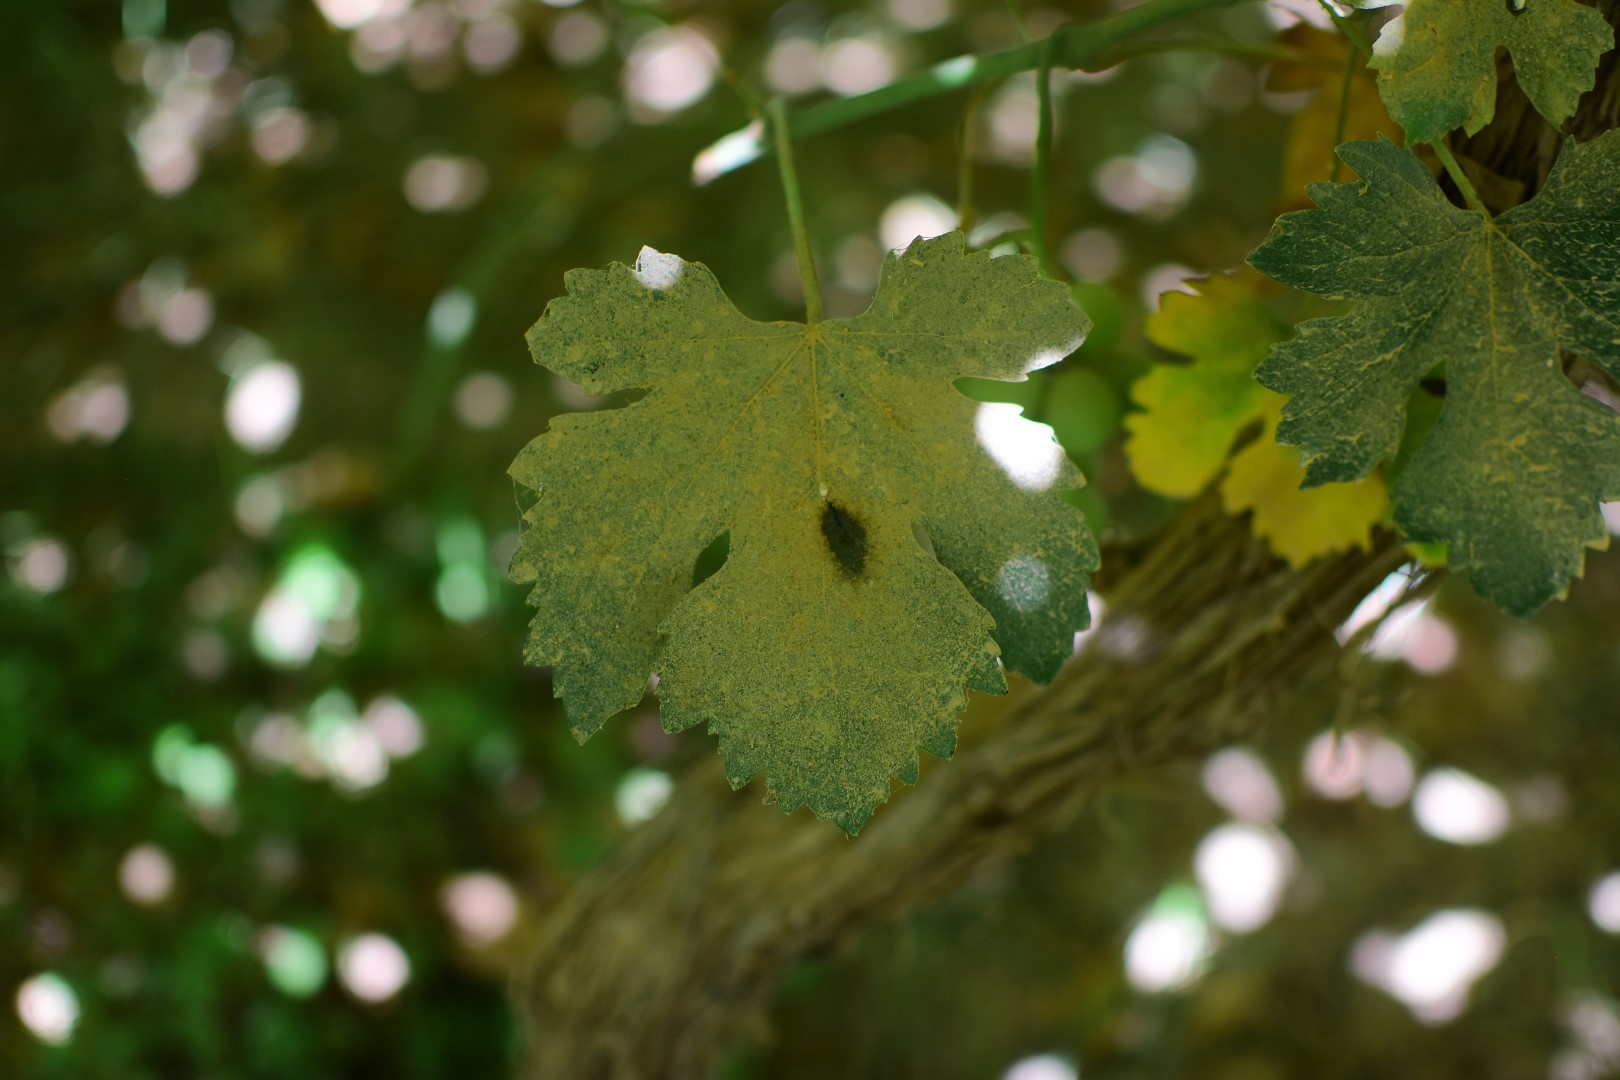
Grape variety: Halawani